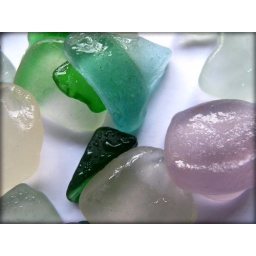
I collected these little pieces of smooth glass on the beach over a period of time ...